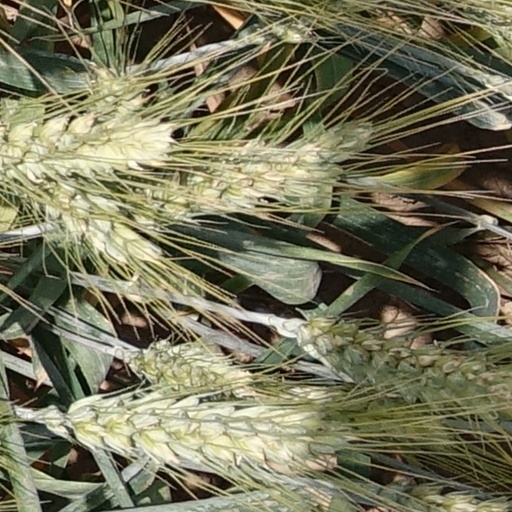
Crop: wheat